Solar furnace of Uzbekistan

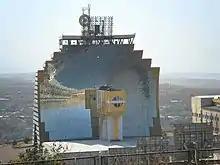
Solar furnace of Uzbekistan, in Parkent

The heat which is produced by the solar furnace is considered to be very clean, without any pollutants. There are different ways of using this energy, such as hydrogen fuel production, foundry applications and high temperature testing. The solar furnace of Uzbekistan is sometimes called the Sun Institute of Uzbekistan. The furnace is a complex optical and mechanical construction, with 63 flat mirrors automatically controlled to track the sun in unison and redirect the solar thermal energy towards the crucible. The furnace was first opened in May 1981, and it is located 1100 meters above sea level. The furnace covers a huge area in the mountains, and consists of 4 complex subdivisions, which are: the main building of “Solar furnace of Uzbekistan”, heliostatic field, concentrator and manufacturing tower. The solar furnace of Uzbekistan was ready for use in 6 years, which means it was built between the years of 1981 and 1987. The place for the solar furnace of Uzbekistan was chosen carefully, because the sun shines there for 270 days a year. The small solar furnace at the complex has a diameter of 2 meters. The heliostatic field of the solar furnace of Uzbekistan currently consists of about 62 heliostats which are installed in a staggered order. The field uses 12090 mirrors in total, and is the largest concentrator in the world, with an area of 1849 square meters. The concentrator at the furnace uses 10,700 mirrors, and the southern part of the concentrator is covered with special sunscreens. The solar furnace of Uzbekistan is controlled by employees from the laboratory on the 6th floor, and the observation ground is located on the highest spot.